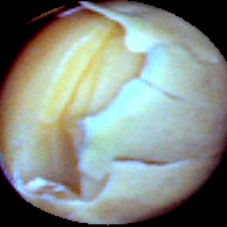
Label: Skin-damaged